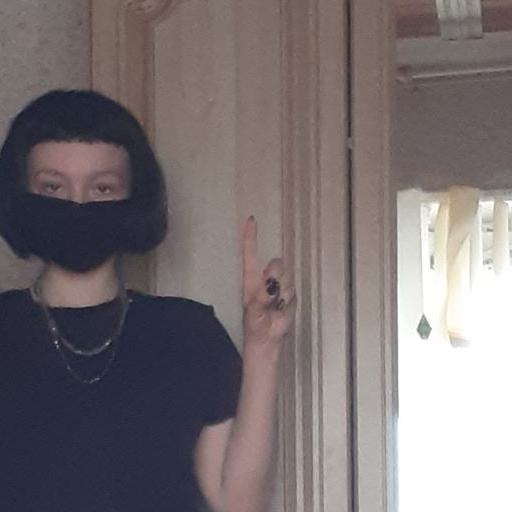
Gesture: one